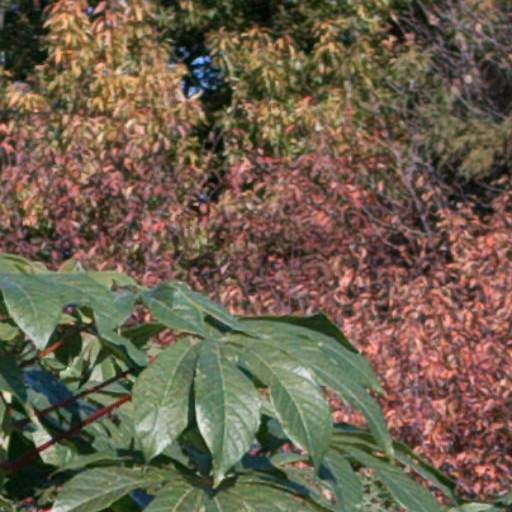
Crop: cassava